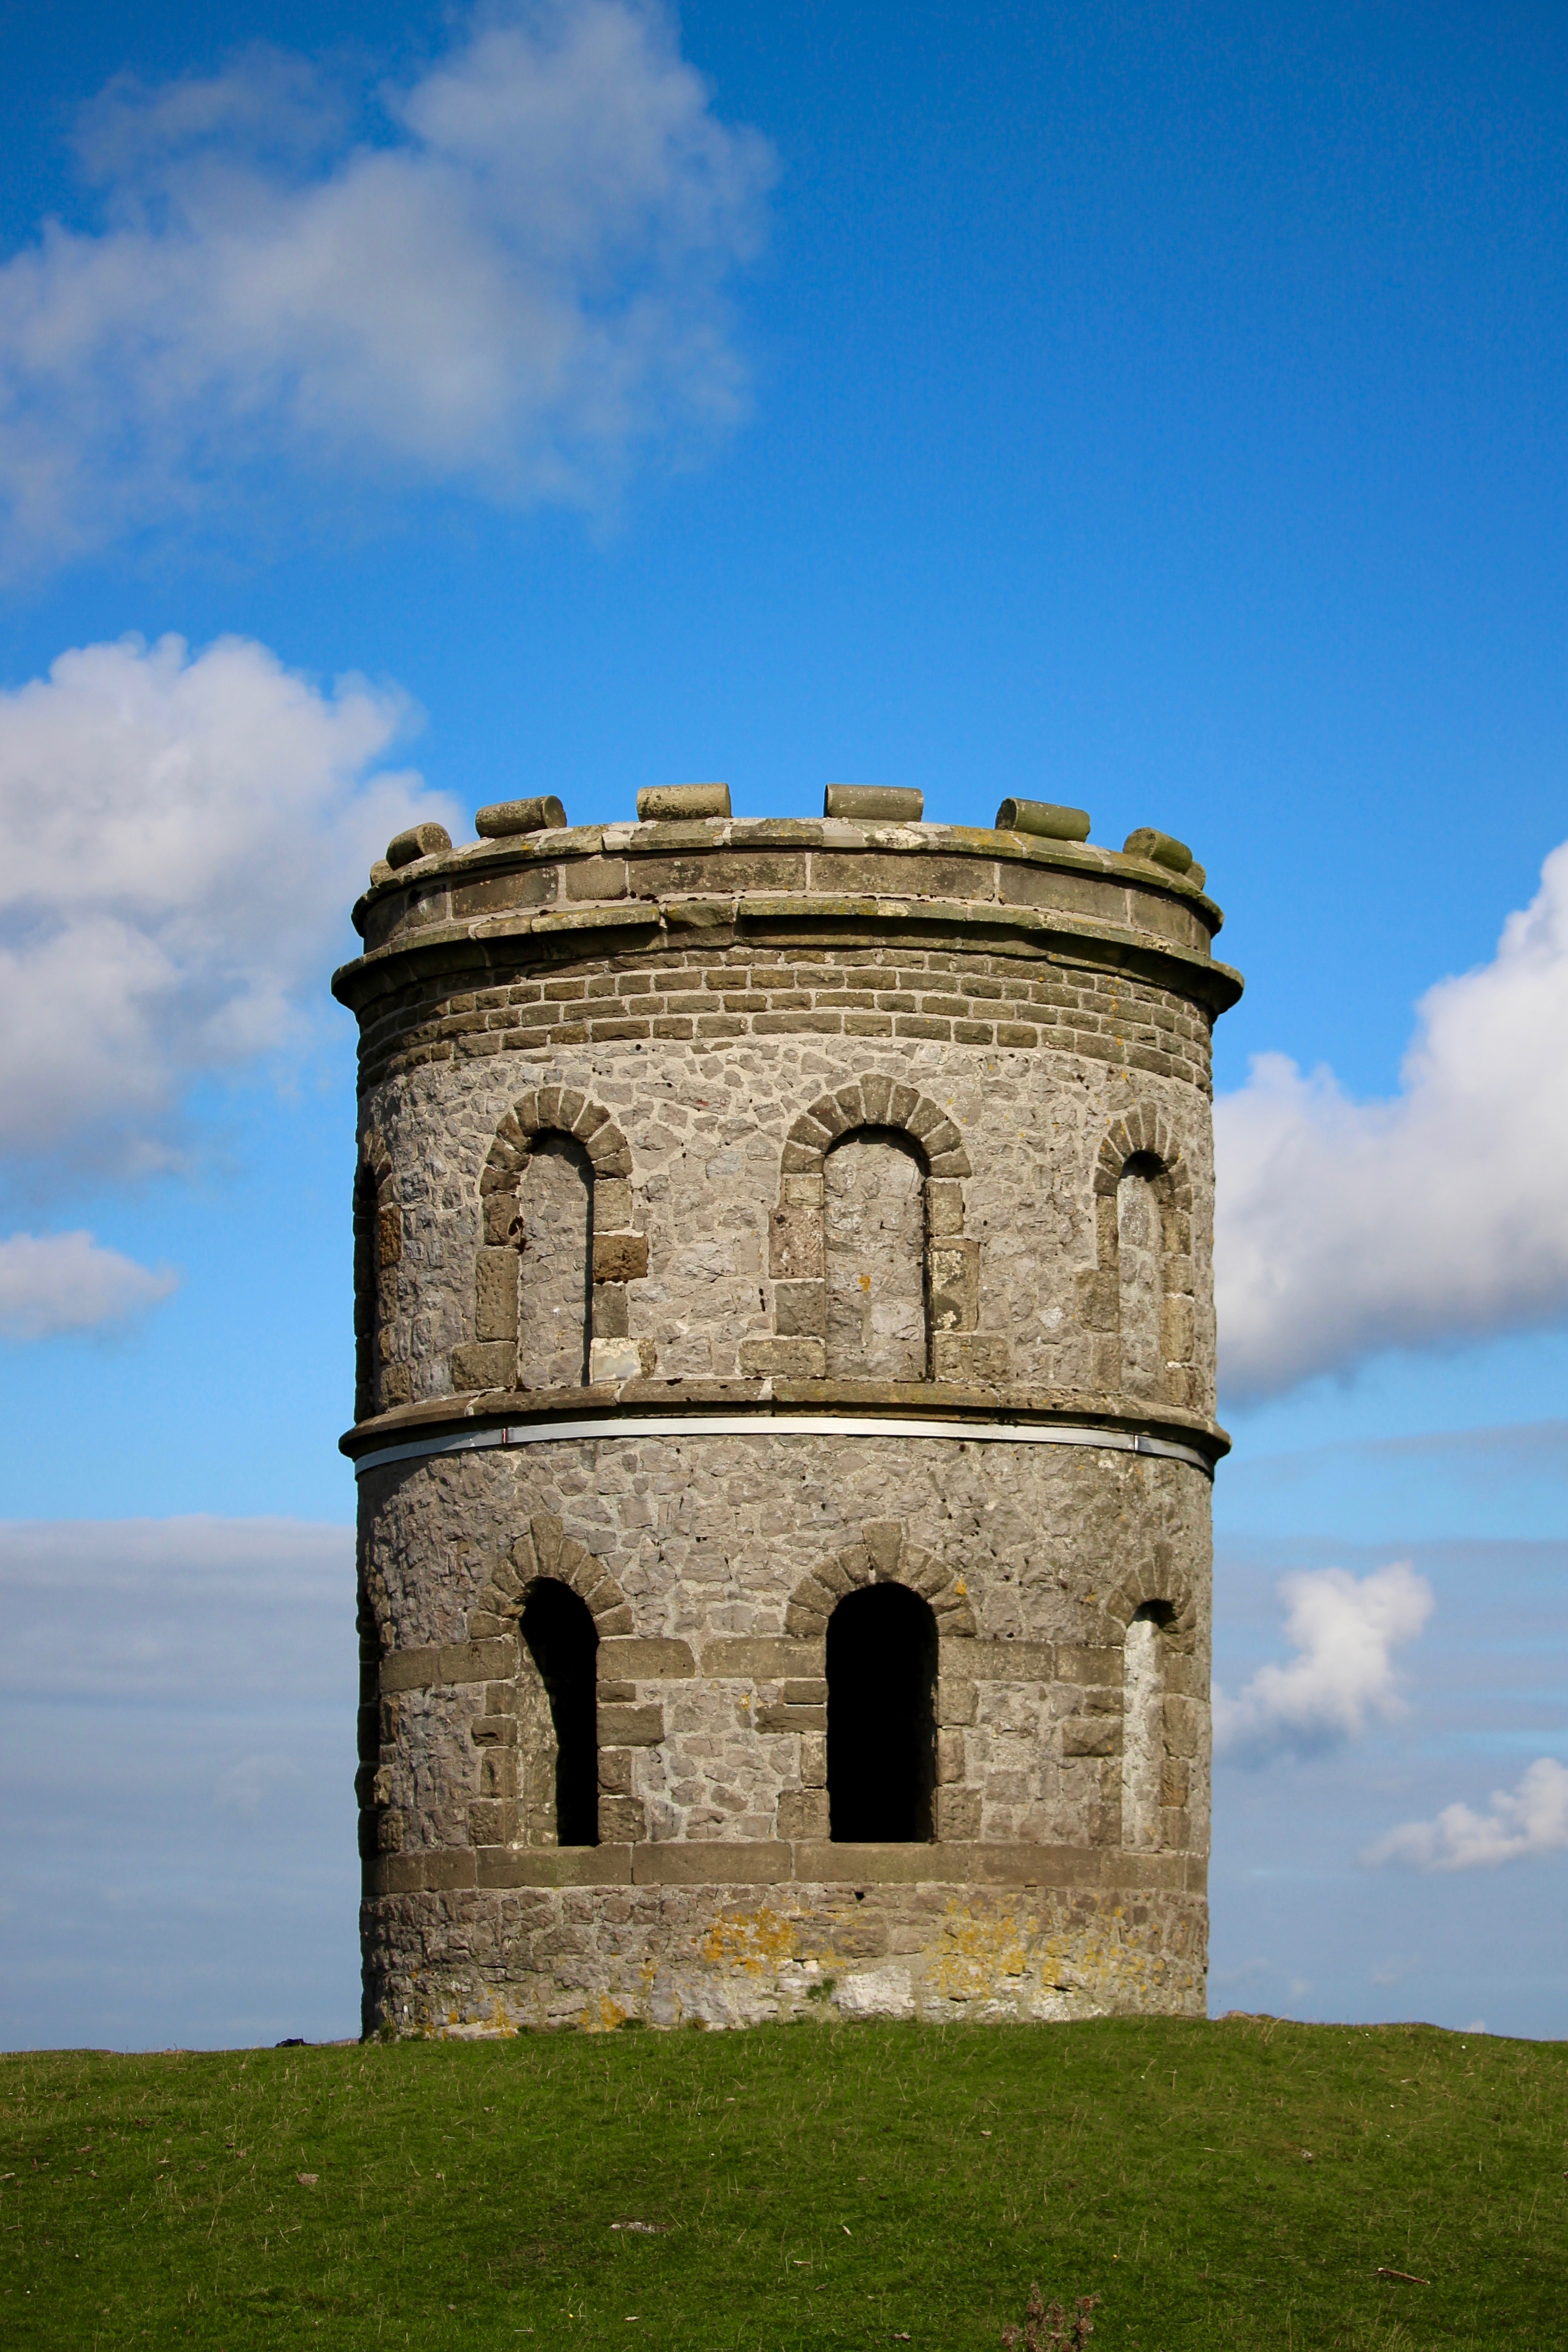
rock, architecture, sky, arch, tower, castle, landmark, fortification, bell tower, ruins, monastery, ancient history